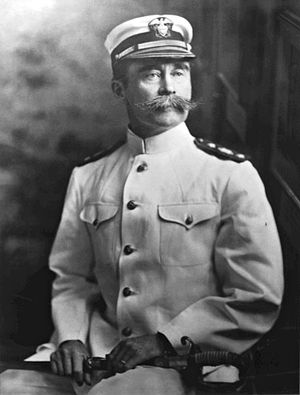
Robert Peary
Robert Peary i en flådeuniform
Robert Edwin Peary var en amerikansk opdagelsesrejsende, som påstod at have været den første person på den geografiske nordpol.